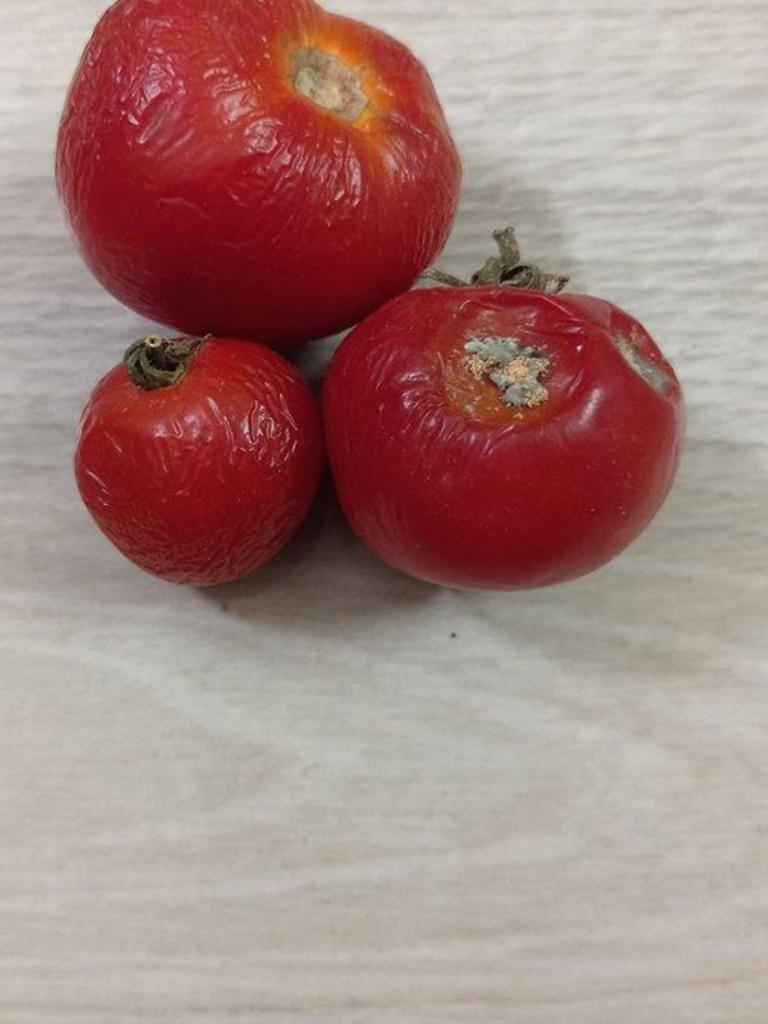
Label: Rotten